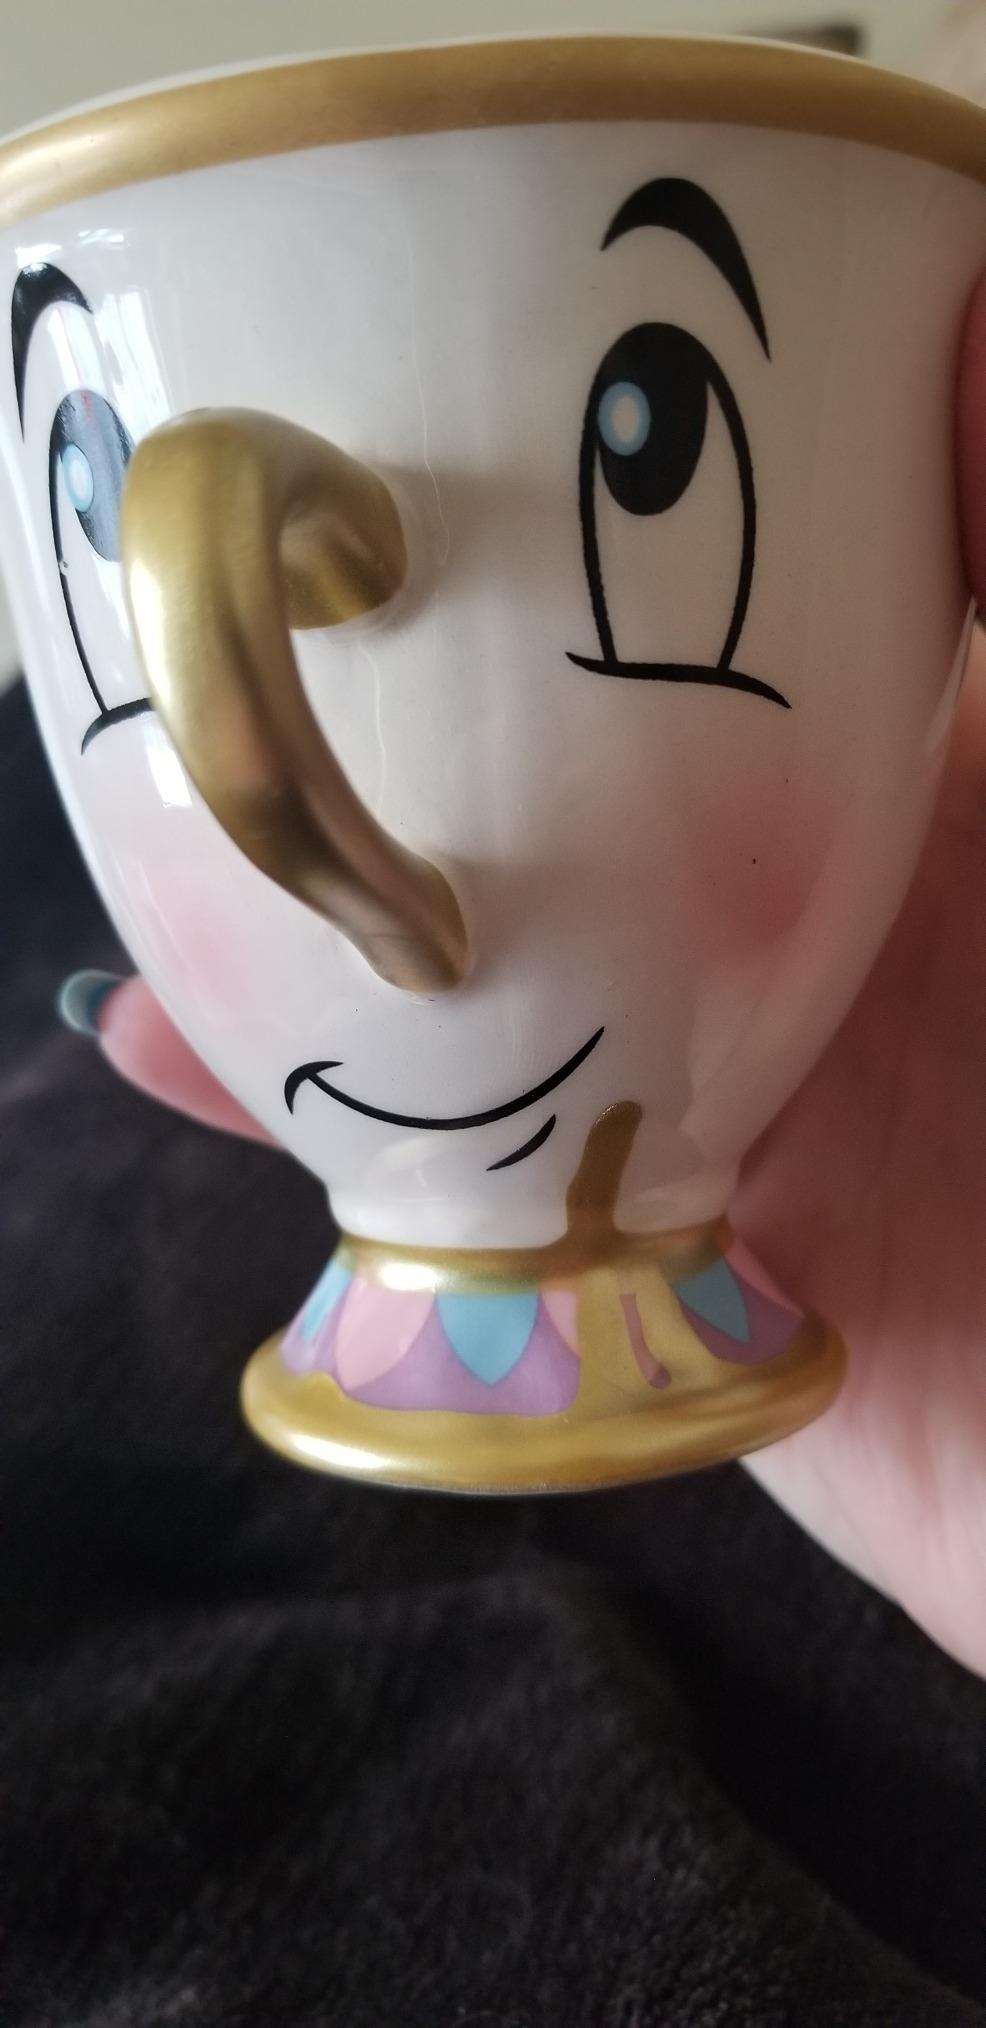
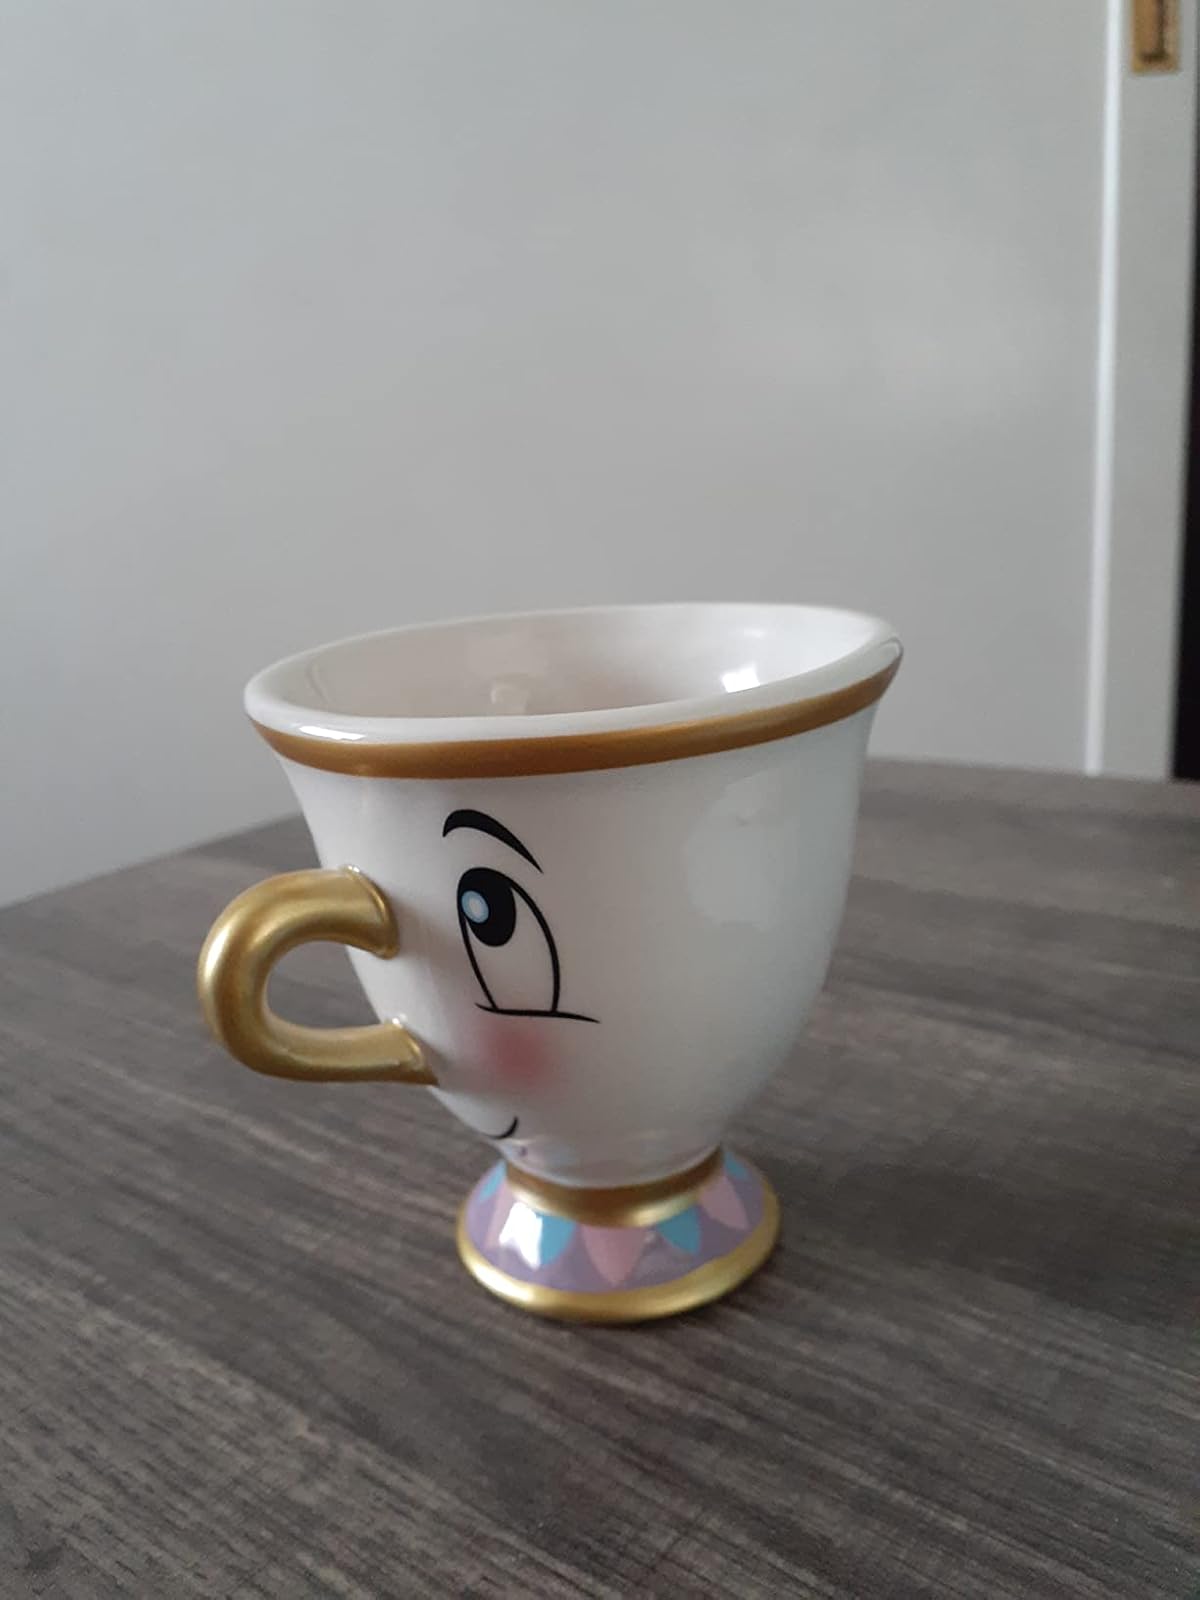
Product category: items_mug
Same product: yes